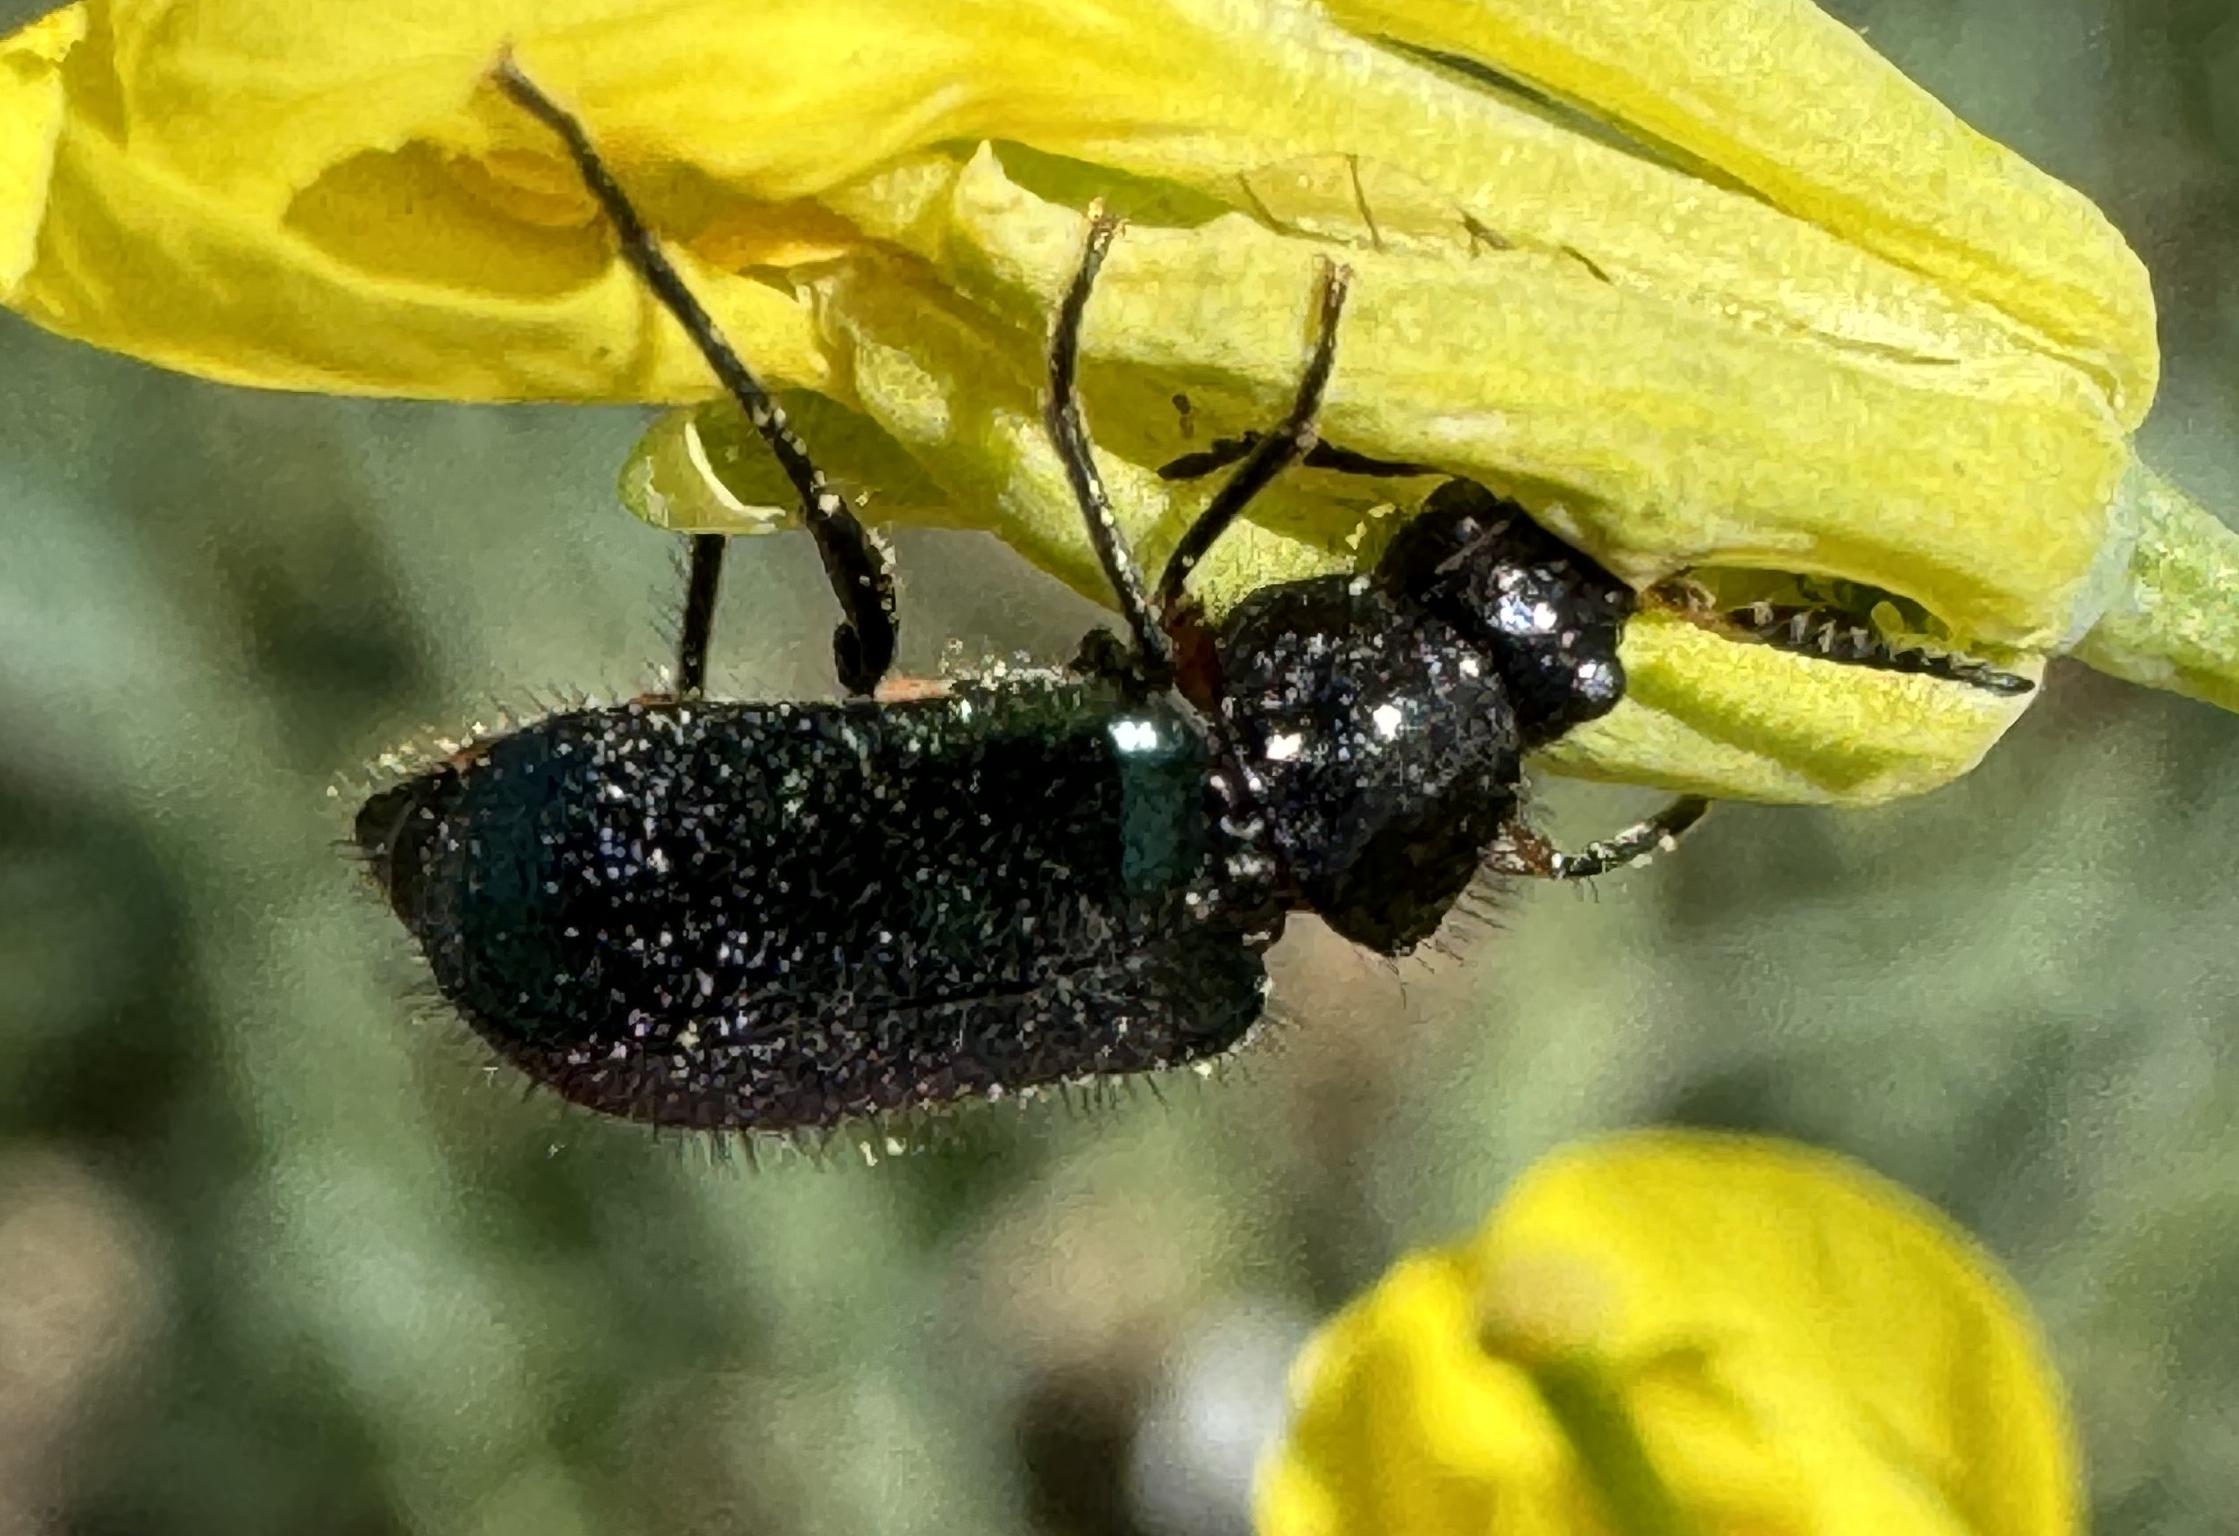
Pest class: predators